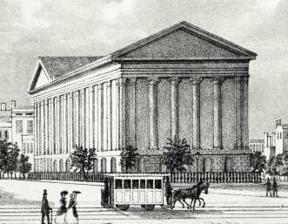
Building: Astor Opera House
Country: United States of America
Year built: 1847
Former theater in Manhattan, New York The Astor Opera House (1847–1890), on Lexington Street, between Astor Place and East 8th Street, in Lower Manhattan in 1850 This 11-story building, now condominiums, replaced the old 1847 Astor Opera House building in 1890. The Astor Opera House , also known as the Astor Place Opera House and later the Astor Place Theatre , was an opera house in Lower Manhattan , New York City , on Lafayette Street between Astor Place and East 8th Street . Designed by Isaiah Rogers (1800–1869), in the Classical Revival style of architecture, inspired by the temples of Ancient Greece and Rome of two thousand years earlier. The theater was conceived by impresario Edward Fry, the brother of composer William Henry Fry (1813–1864), who managed the famed opera house during its entire history. Opera House Fry engaged the Sanquerico and Patti Opera Company under the management of John Sefton to perform the first season of opera at the house. The opera house opened on November 22, 1847 with a performance of Giuseppe Verdi 's Ernani with Adelino Vietti in the title role. Sefton and his company were not re-engaged by Fry, and the opera management of the house went to Cesare Lietti for the second season. During his tenure the opera house presented the United States premiere of Verdi's Nabucco on April 4, 1848. Lietti was also replaced after one season, and the Astor's third and longest lasting opera manager, Max Maretzek (1821-1897), was hired for the third season, which commenced in November 1848. The following year Maretzek founded his own opera company, the Max Maretzek Italian Opera Company , with whom he continued to stage operas at the Astor Opera House through to 1852. Under Maretzek, the opera house saw the New York premiere of Donizetti's Anna Bolena on January 7, 1850 with soprano Apollonia Bertucca (later Maretzek's wife) as the title heroine. The theatre was built with the intention of attracting only the "best" patrons, the " uppertens " of New York high society, who were increasingly turning out to see European singers and productions who appeared at local venues such as Niblo's Garden . It was expected that an opera house would be: a substitute for a general drawing room – a refined attraction which the ill-mannered would not be likely to frequent, and around which the higher classes might gather, for the easier interchange of courtesies, and for that closer view which aides the candidacy of acquaintance. In pursuit of this agenda, the theatre was created with the comfort of the upper classes in mind: benches, the normal seating in theatres at the time, were replaced by upholstered seats, available only by subscription, as were the two tiers of boxes. On the other hand, 500 general admission patrons were relegated to the benches of a "cockloft" reachable only by a narrow stairway, and otherwise isolated from the gentry below, and the theatre enforced a dress code which required "freshly shaven faces, evening dress, and kid gloves." Limiting the attendance of the lower classes was partly intended to avoid the problems of rowdyism and hooliganism and common street crime which plagued other theaters in the entertainment district at the time, especially in the theatres further south on the Bowery . Nevertheless, it was the deadly infamous Astor Place riot , only a year and a half after opening on May 10, 1849 which caused the theatre to close permanently – provoked by competing performances of Macbeth by English actor William Charles Macready (1793–1873), at the Opera House (which was then operating under the name "Astor Place Theatre", not being able to sustain itself on a full season of opera) and American Shakespearean actor Edwin Forrest (1806–1872), at the nearby Broadway Theatre earlier venue of 1889–1929, on 41st Street. Clinton Hall After the riot, the theater was unable to overcome the reputation of being the "Massacre Opera House" at "DisAster Place." By May 1853, the interior had been dismantled and the furnishings sold off, with the shell of the building sold for $140,000 to the New York Mercantile Library , which renamed the building "Clinton Hall". In 1890, in need of additional space, the library tore down the opera house building and replaced it with an 11-story building, also called Clinton Hall, which still stands on the site. References Notes